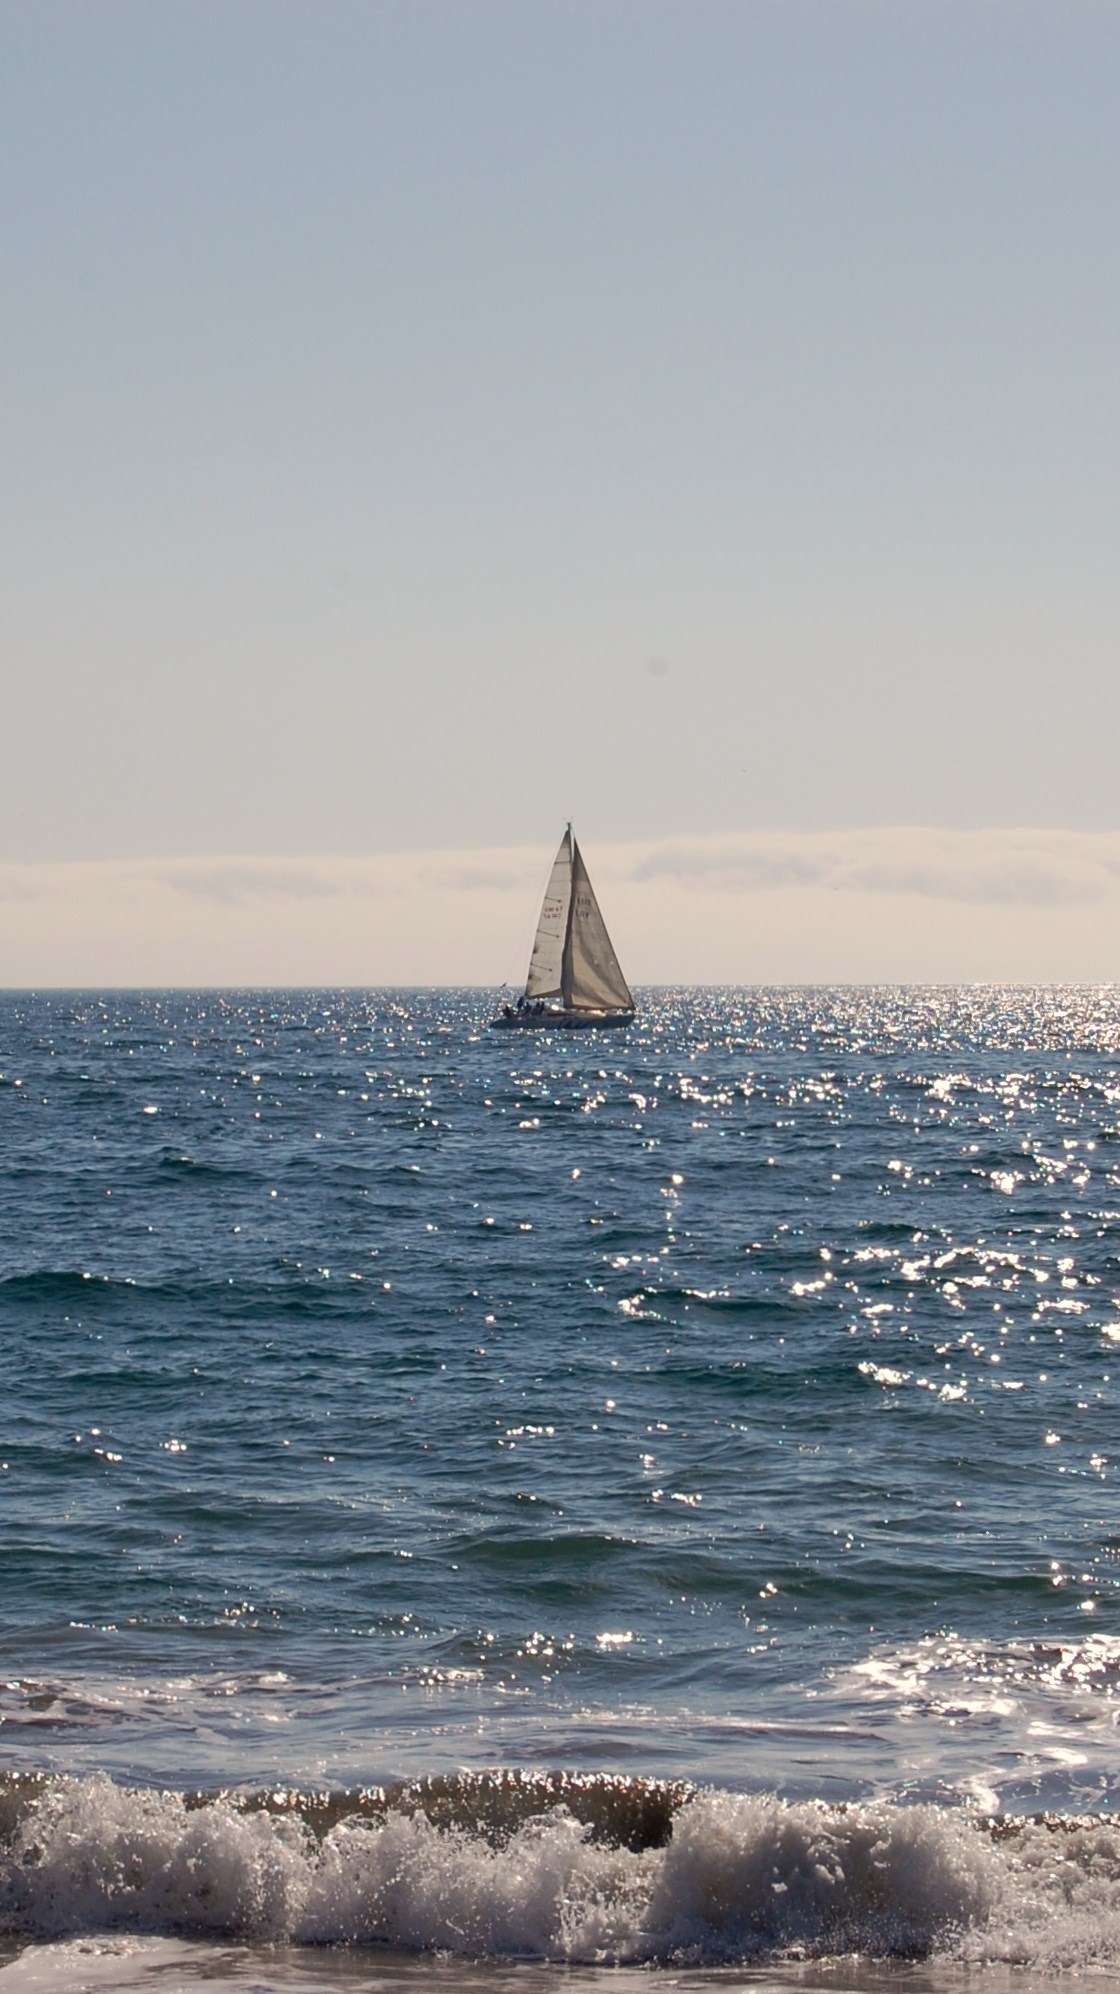
beach, sea, coast, water, sand, ocean, horizon, sky, boat, shore, wave, wind, vehicle, sailing, yacht, bay, sailboat, body of water, power, waves, sail, cape, yachting, wind wave